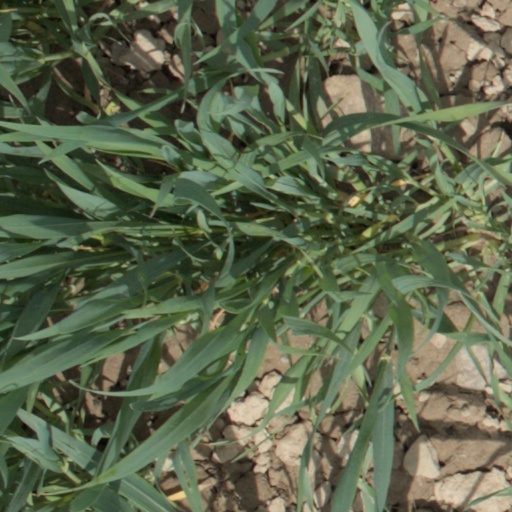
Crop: wheat